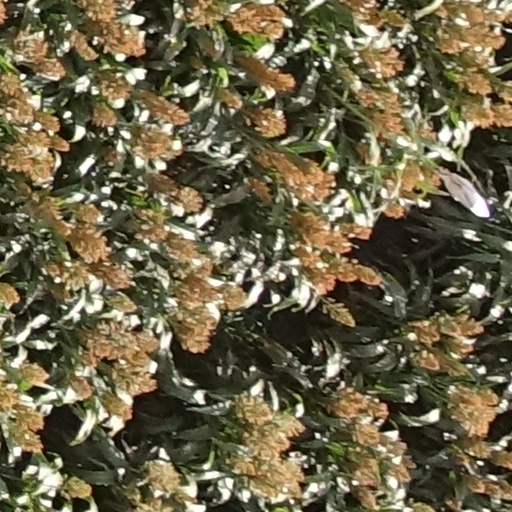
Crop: sorghum